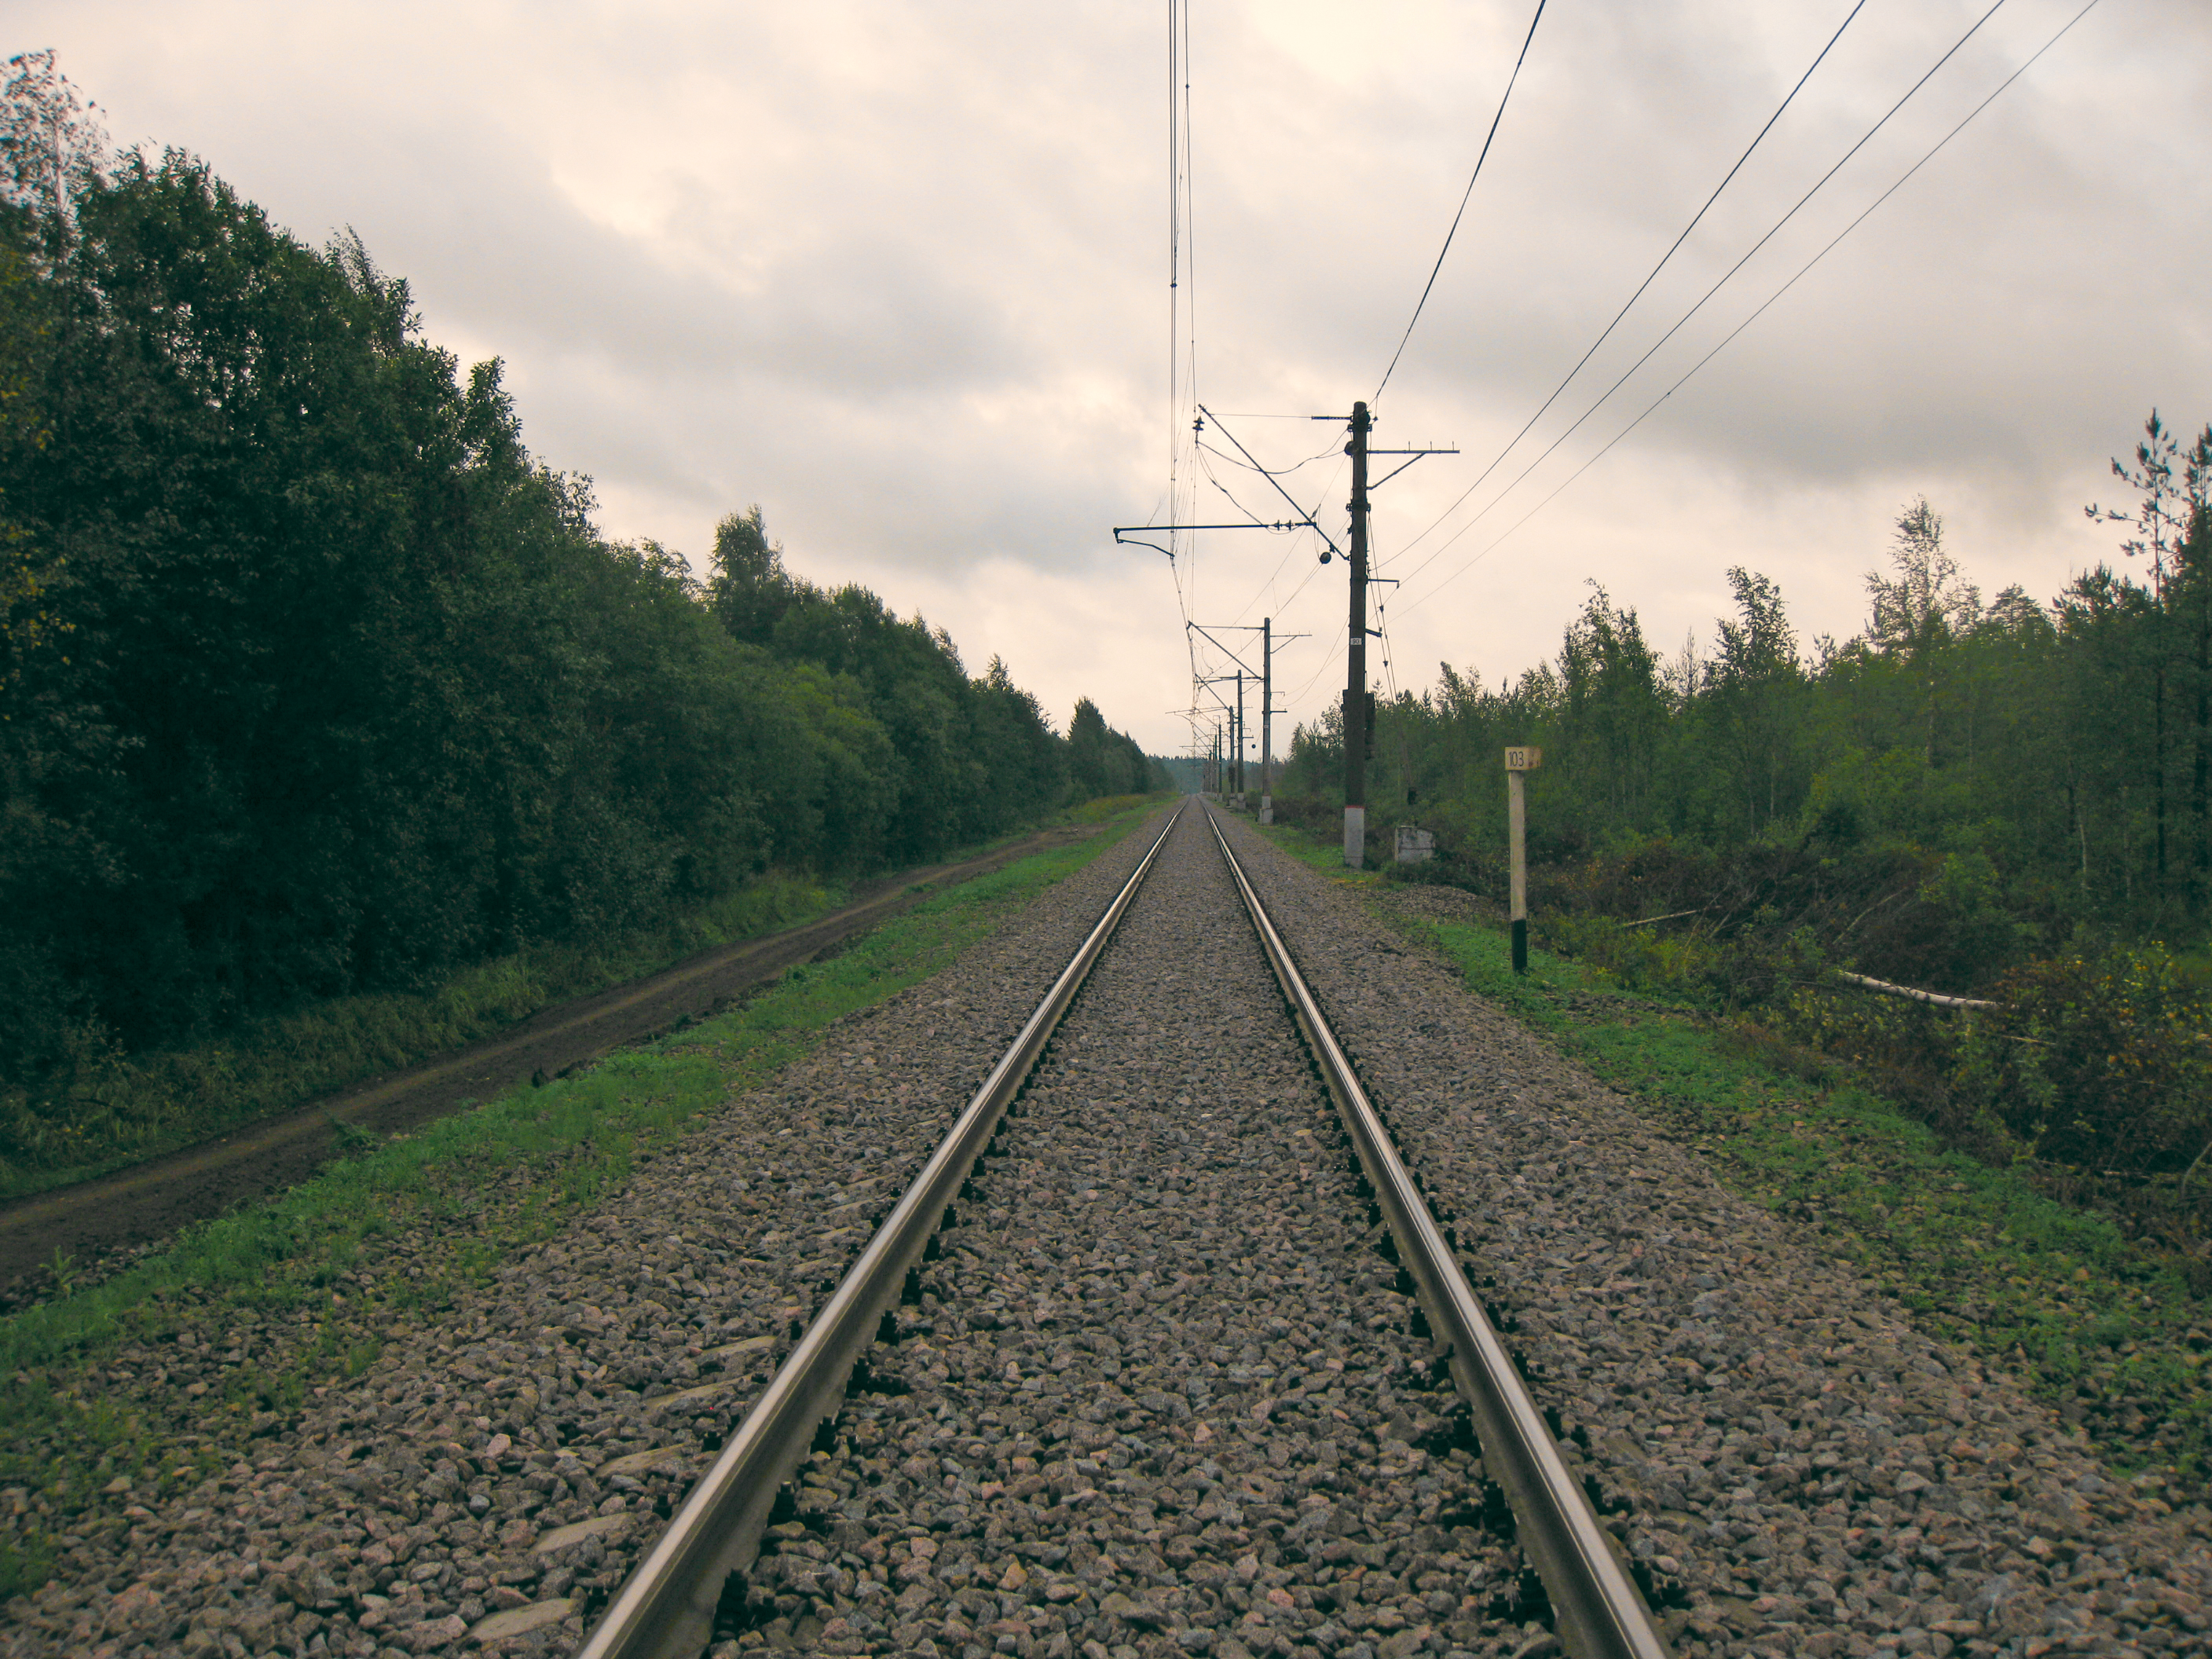
image, track, transport, overhead power line, thoroughfare, mode of transport, line, electricity, tree, sky, parallel, vehicle, grass, road, electrical supply, public utility, rural area, railway, branch, nonbuilding structure, landscape, road surface, forest